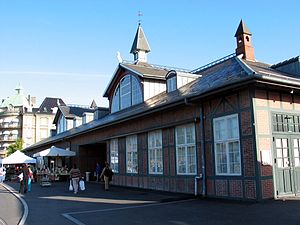
Carl Henrik Clemmensen / Drabet
Østerport station, hvor Clemmensen havde sit fatale møde med Nordahl-Petersen.
Carl Henrik Clemmensen var journalist ved de Ferslewske Blade under mærket "Clerk" og siden chefredaktør på B.T. Han var søn af redaktør og formand for Journalistforeningen, C.A. Clemmensen, og yngre bror til Niels Clemmensen.